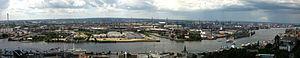
Le port de Hambourg est le plus grand port de commerce d'Allemagne et le troisième d'Europe après celui de Rotterdam et celui d'Anvers.